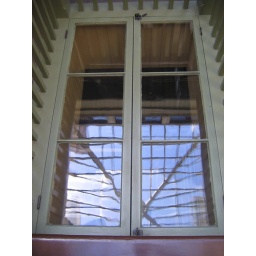
window in the floor